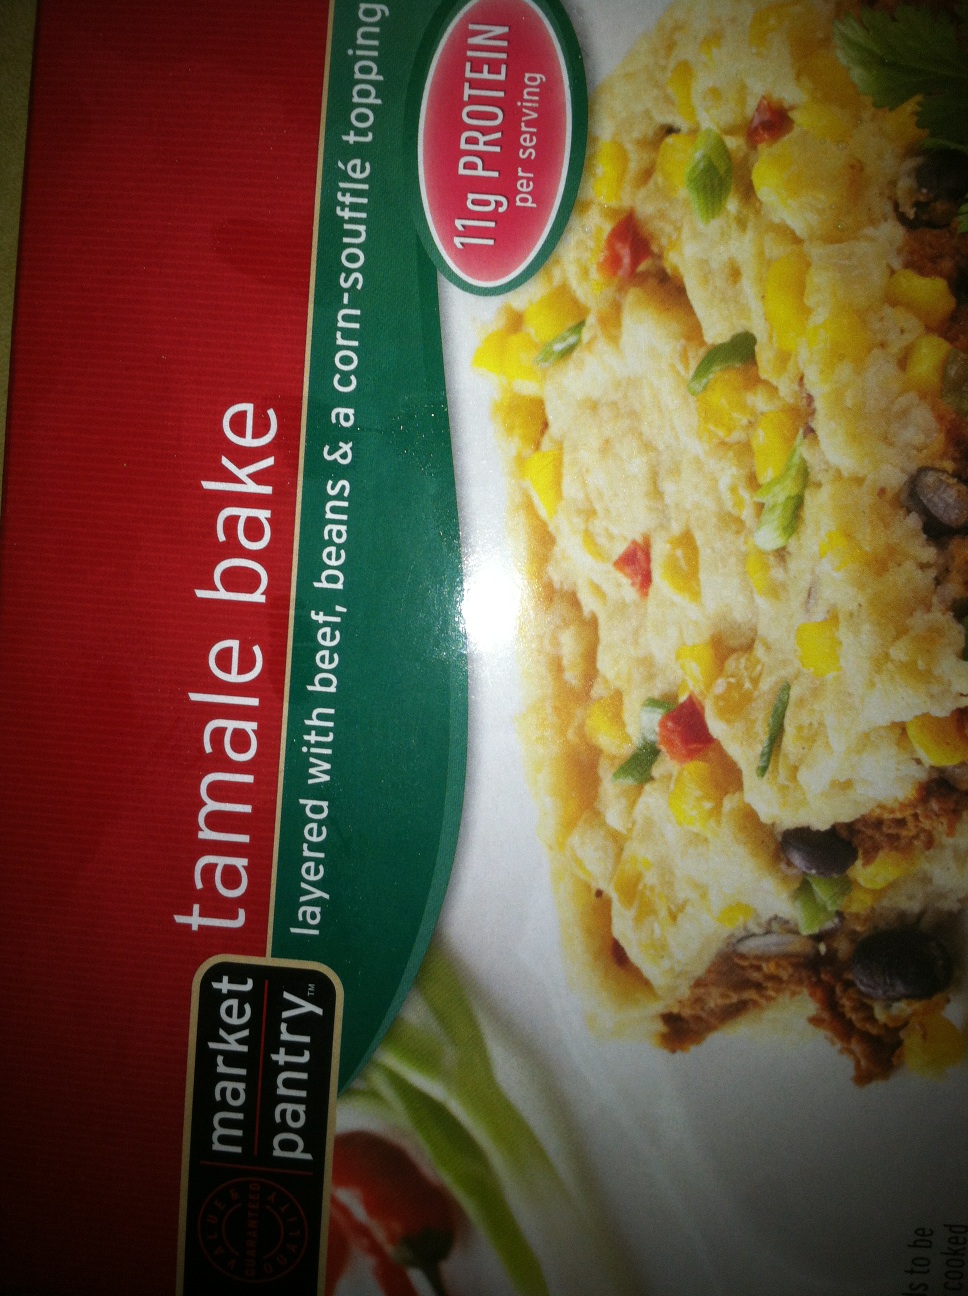Question: What's in this box? Thank you.
Answer: tamale bake